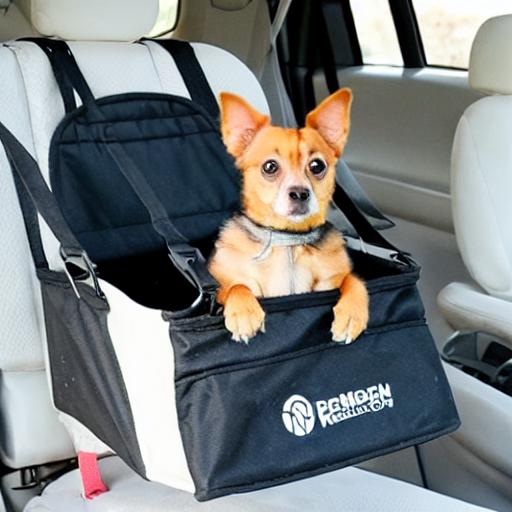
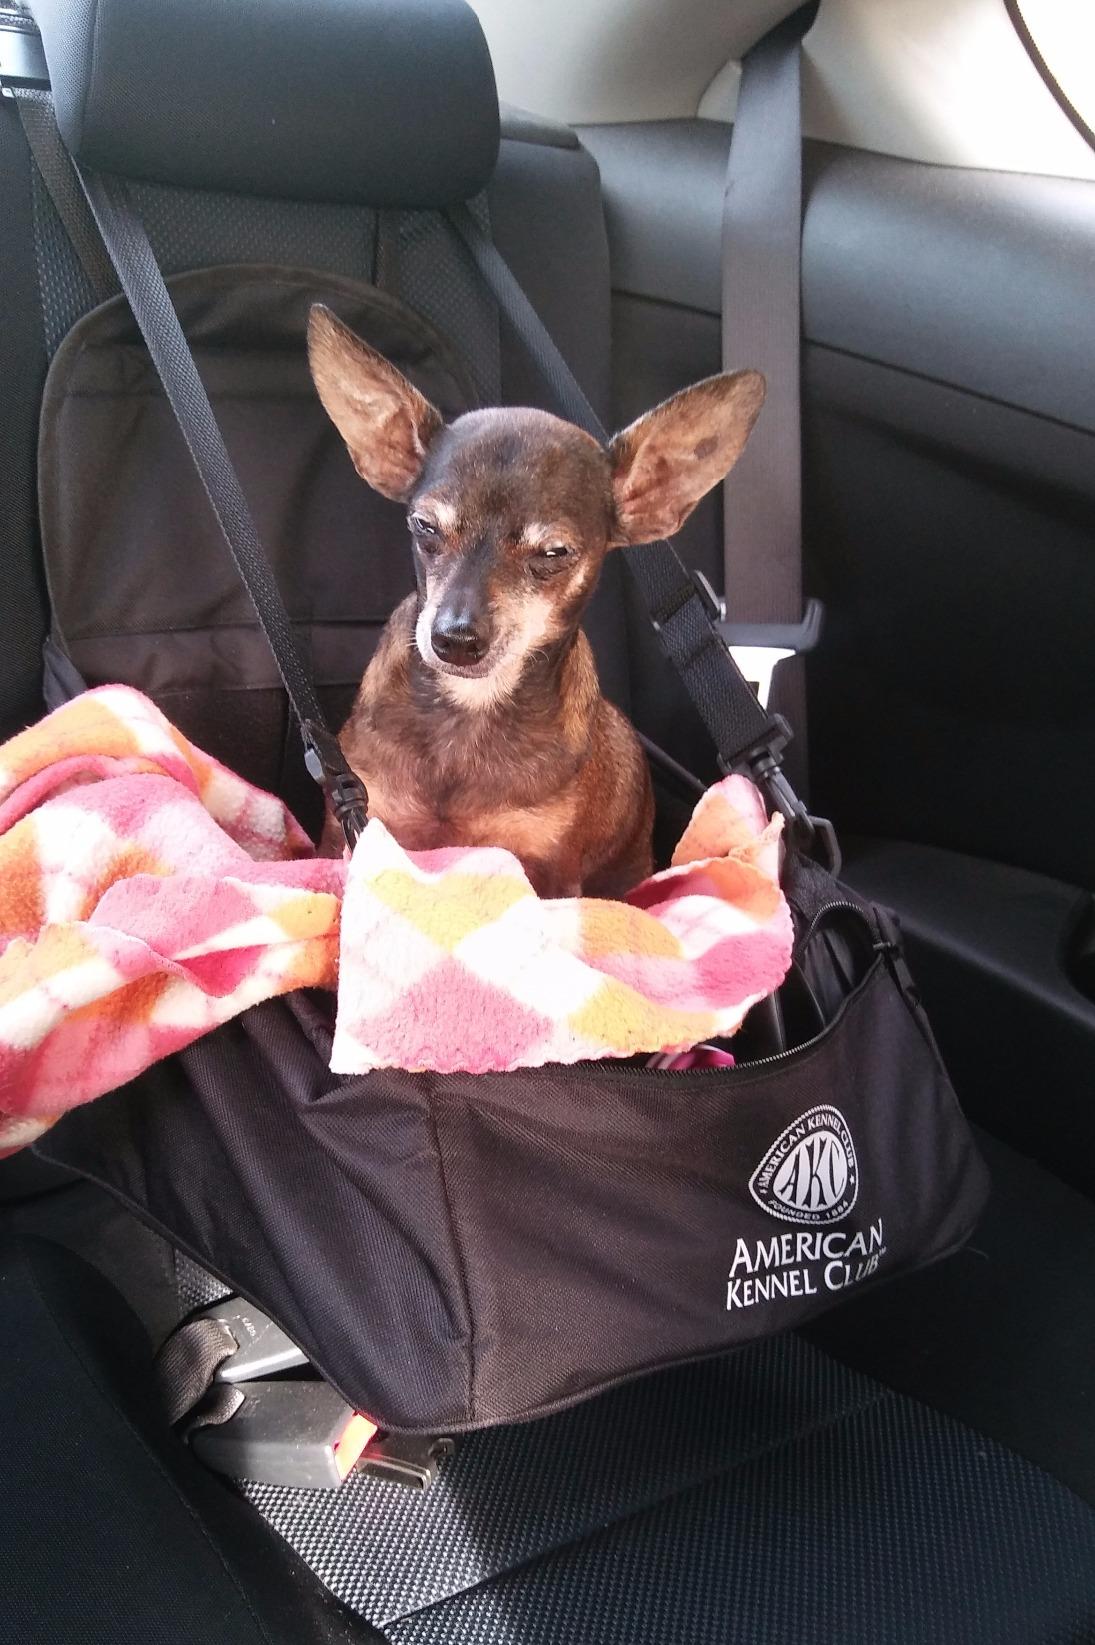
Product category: items_kennel
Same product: no